Constant Cornelis Huijsmans

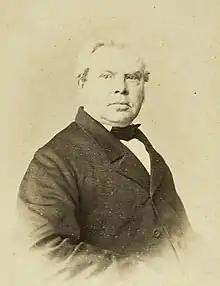

Constant Cornelis Huijsmans (1 January 1810 – 28 November 1886) was a Dutch art teacher and painter, whose roots go back to the seventeenth-century Antwerp of the landscape painter Cornelis Huysmans (1648–1727). Paintings of the latter are to be found at the Louvre in Paris and at the Hermitage Museum in Saint Petersburg, Russia. Earlier generations of the Huijsmans family used to spell their family name slightly differently, as Huysmans.